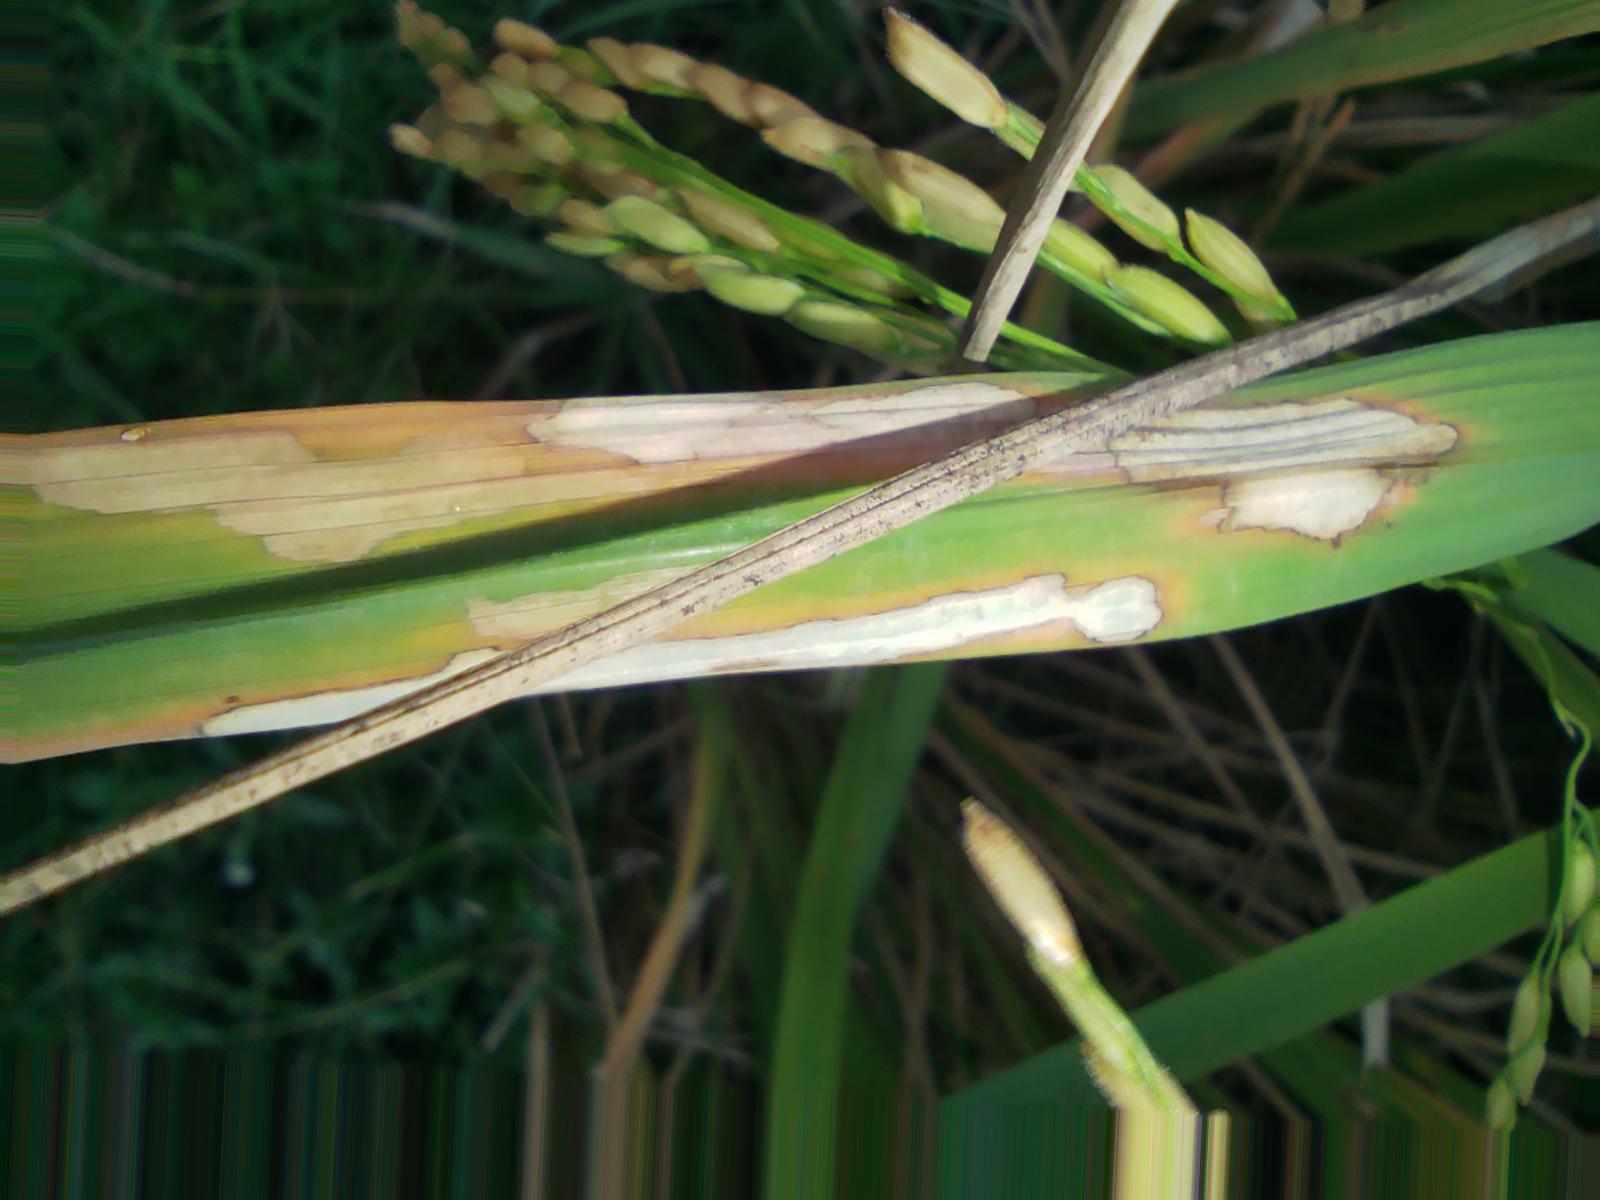
Nhãn: Bệnh Đốm Vằn ( Khô vằn ) ( Sheath Blight )